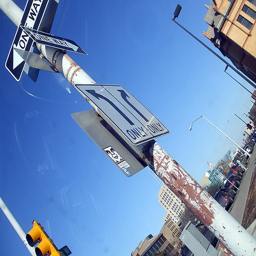
A rusted metal pole with different types of traffic signs mounted on it.
A sideway view of street signs on a pole
A big rusty pole with some assorted signs on it.
The pole has a lot of signs on it for the drivers
A pole that has traffic signs on indicating which way to go.